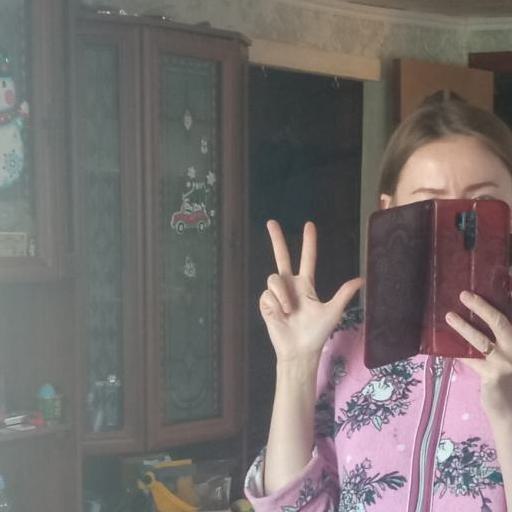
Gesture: three2